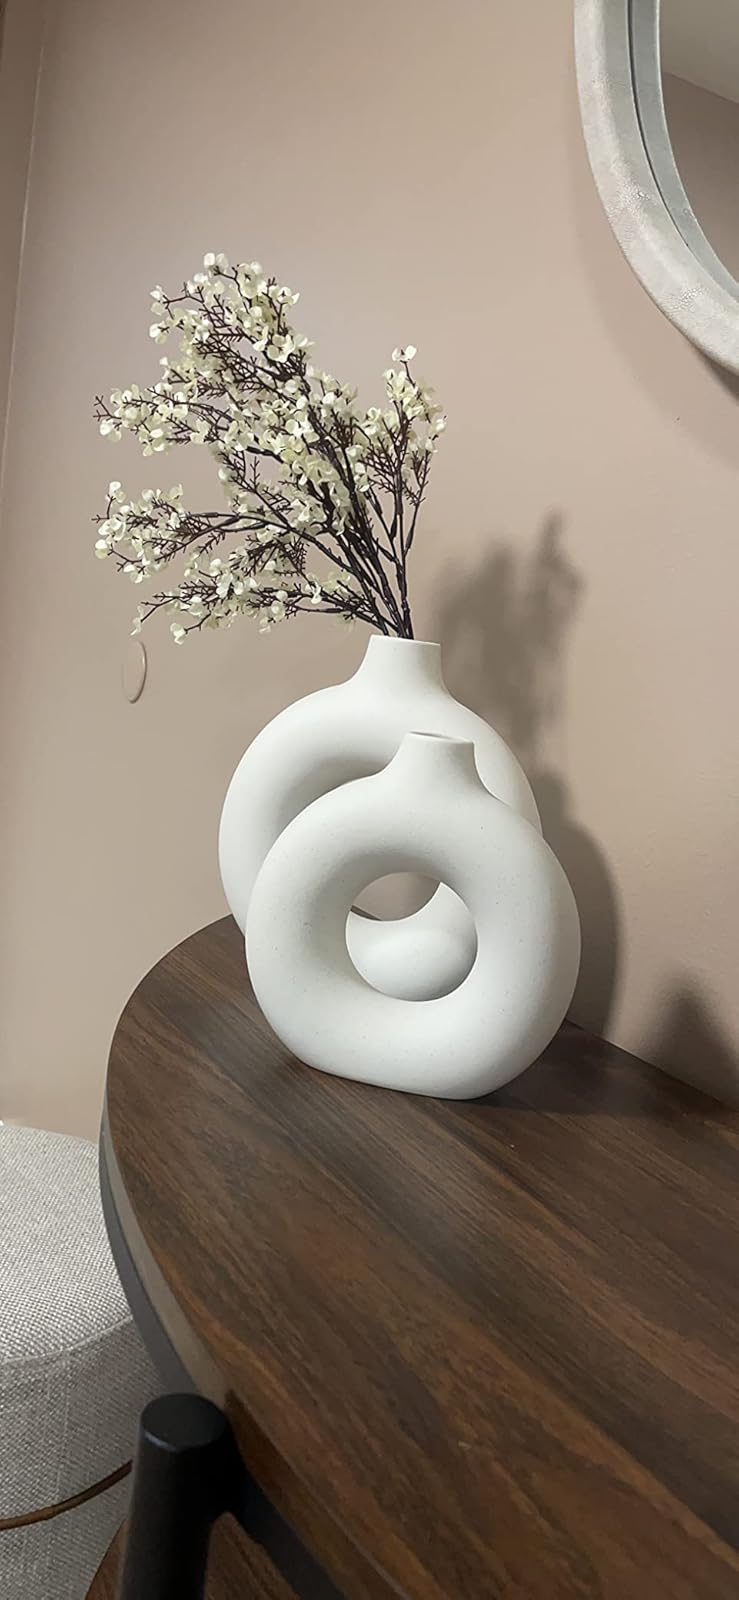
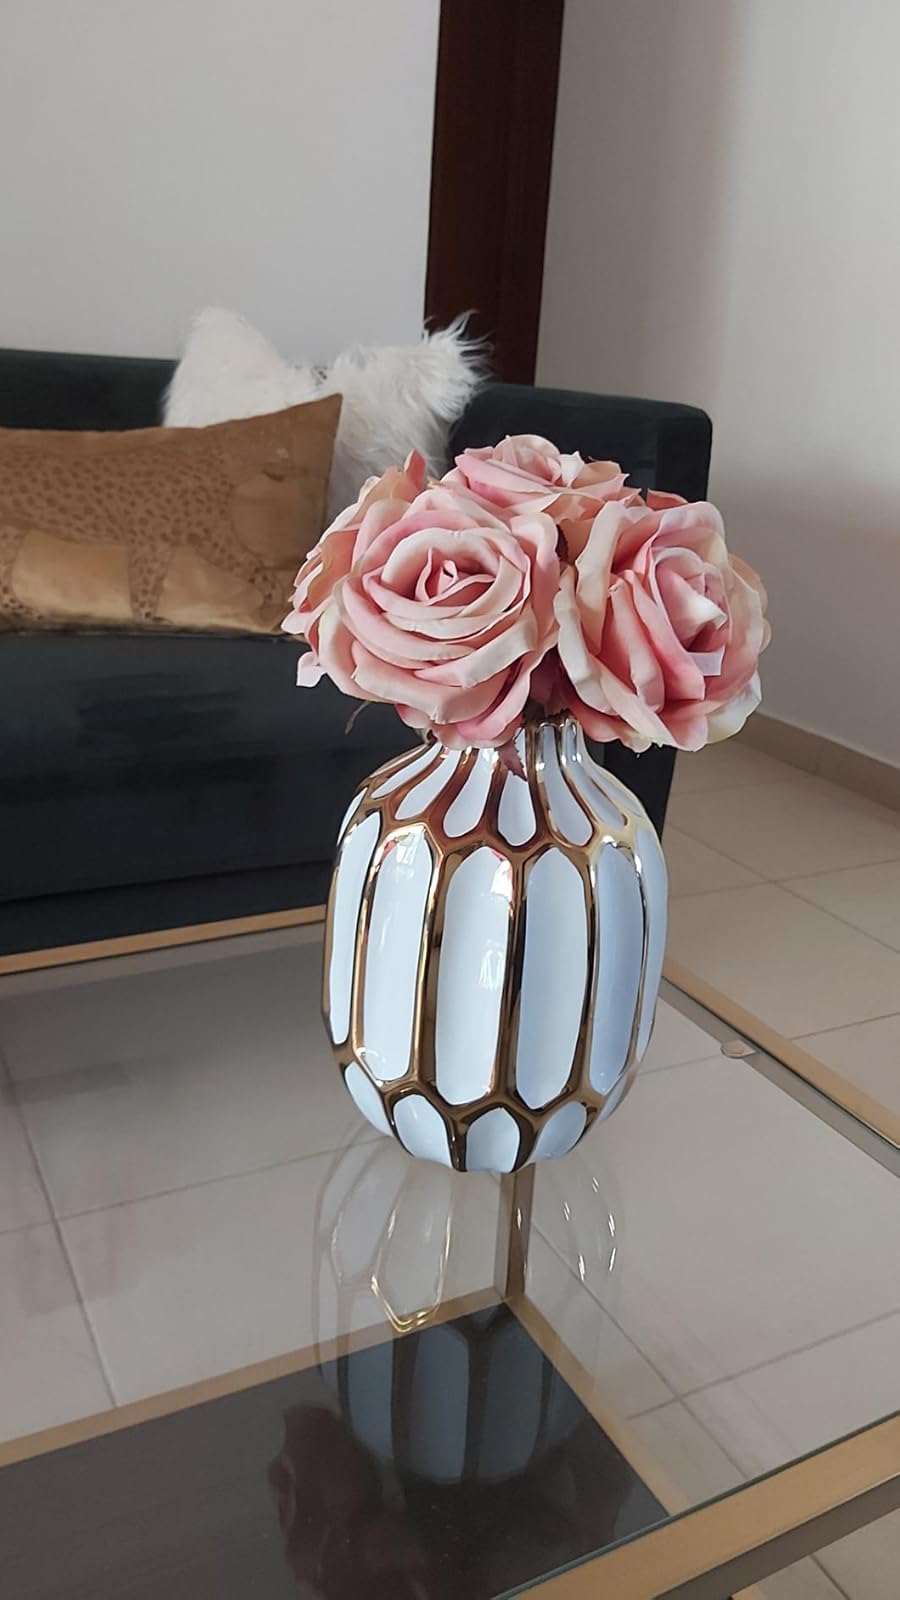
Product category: vase
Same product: no